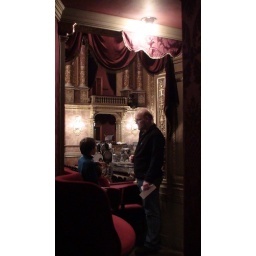
next time we're going to try out the cheapest seats in the house